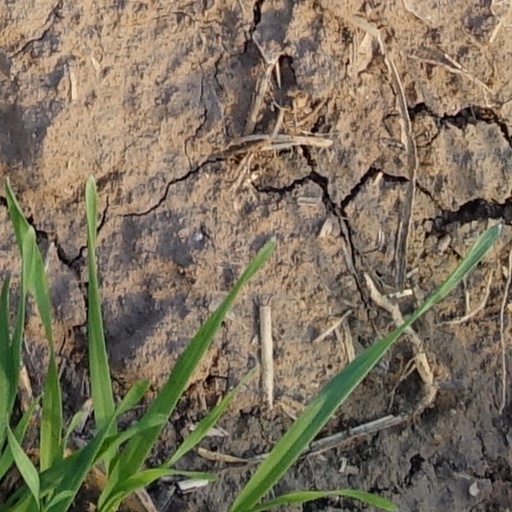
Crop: wheat